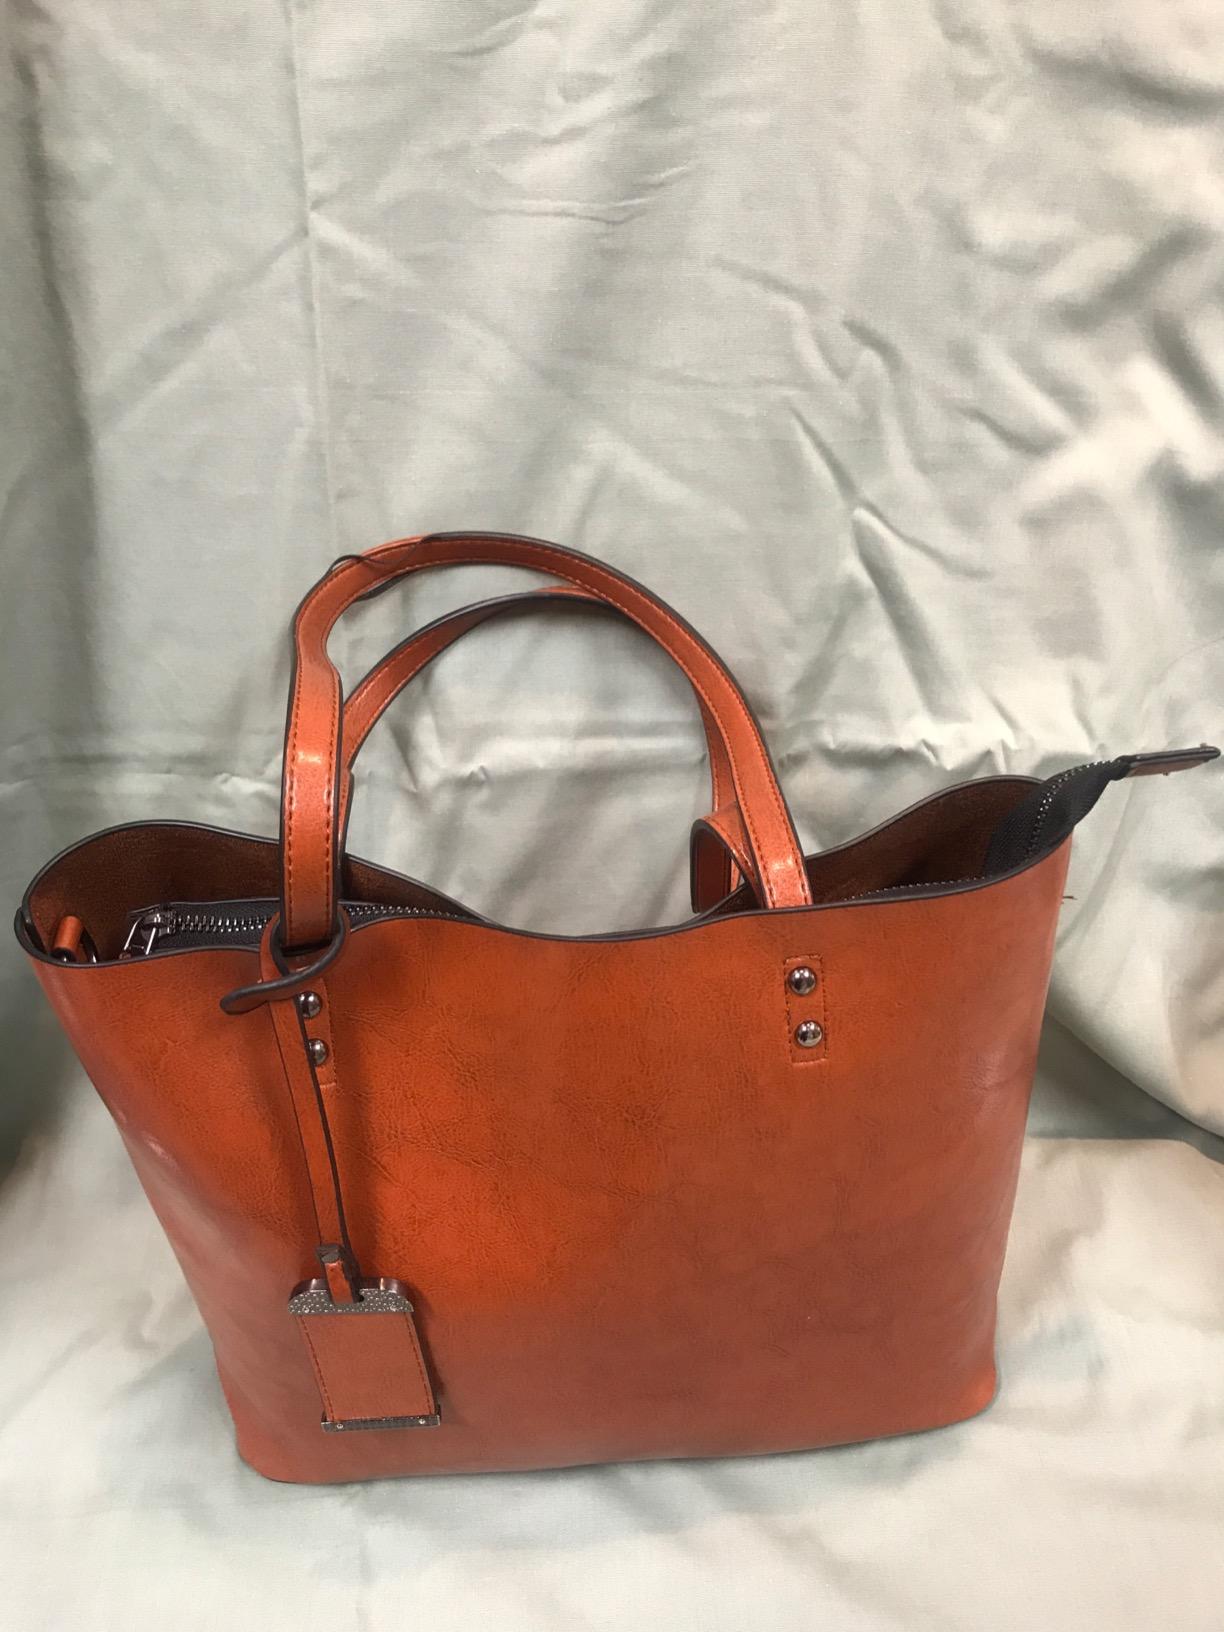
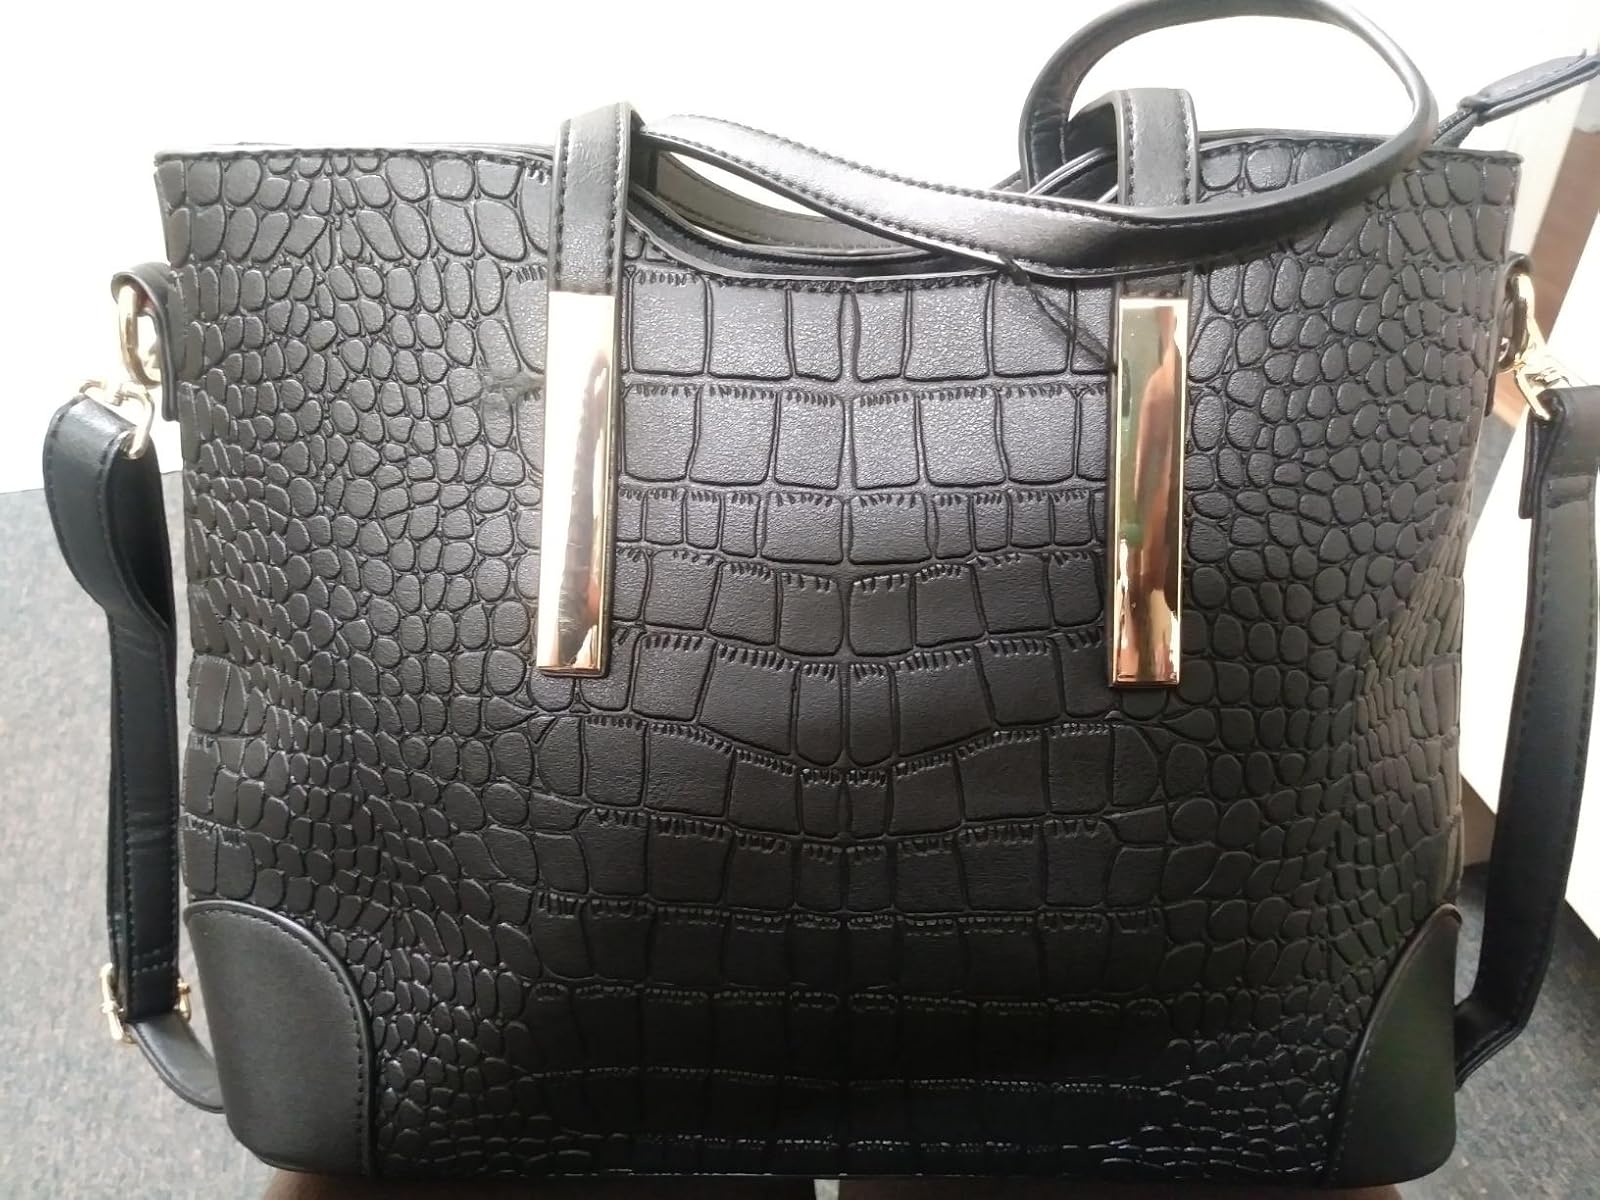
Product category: accessories_handbag
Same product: no